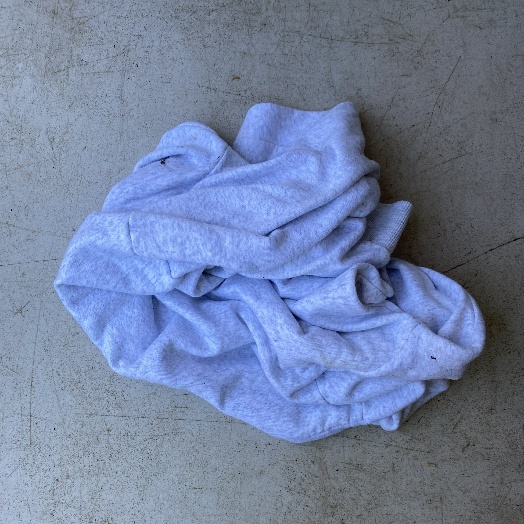
Label: Textile Trash